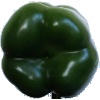
Label: green_pepper